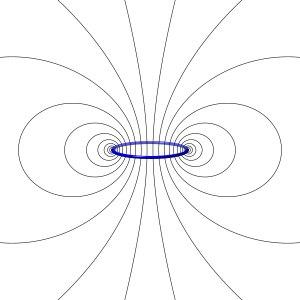
La magnétostatique est l’étude du magnétisme dans les situations où le champ magnétique est indépendant du temps.